The Thing (video game)

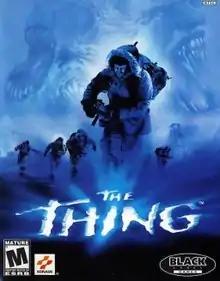
North American Xbox cover art

The Thing is a 2002 squad-based third-person shooter survival horror video game developed by Computer Artworks and co-published by Vivendi Universal Games under the Black Label Games label and Konami. It was released for Microsoft Windows, PlayStation 2, and Xbox. Game Boy Color and Game Boy Advance versions were also planned, but both were cancelled early in development. A remastered version was released on December 5, 2024.